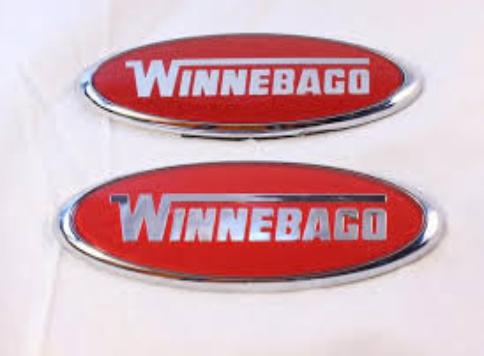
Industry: Others